Timothy Deasy

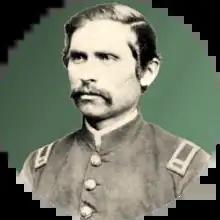
Deasy in his military uniform 1865

Timothy John Deasy (20 February 1839 – 18 December 1880) was an Irish survivor of the Great Famine who emigrated with his family to Massachusetts in the United States. He later became an officer in the Union Army during the American Civil War, as well as a revolutionary fighting alongside the Irish Republican Brotherhood in both Canada during the Fenian Raids and Ireland during the Fenian Rising of 1867. Towards the end of his life, he became involved in electoral politics in Massachusetts, becoming one of the few Roman Catholics elected at that time to the Massachusetts House of Representatives.